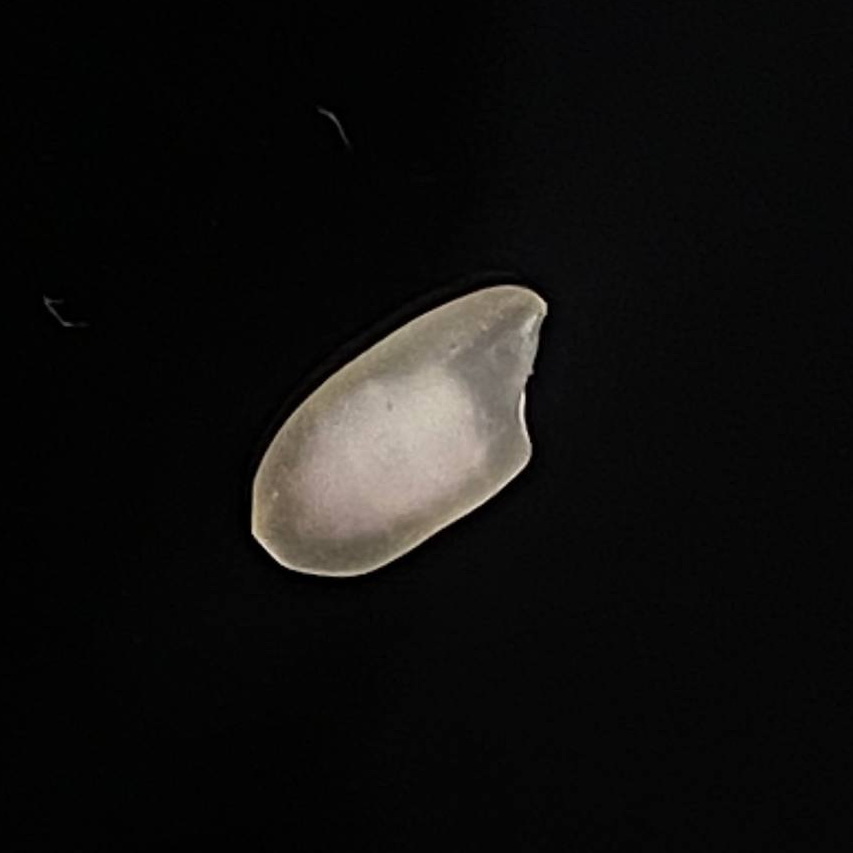
Rice variety: Bashful